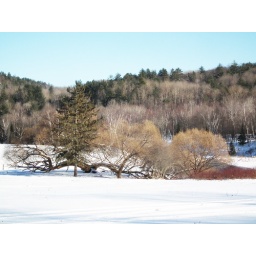
This is a copse of trees near the Mont Chilly ski hill in the Pontiac region of western Quebec